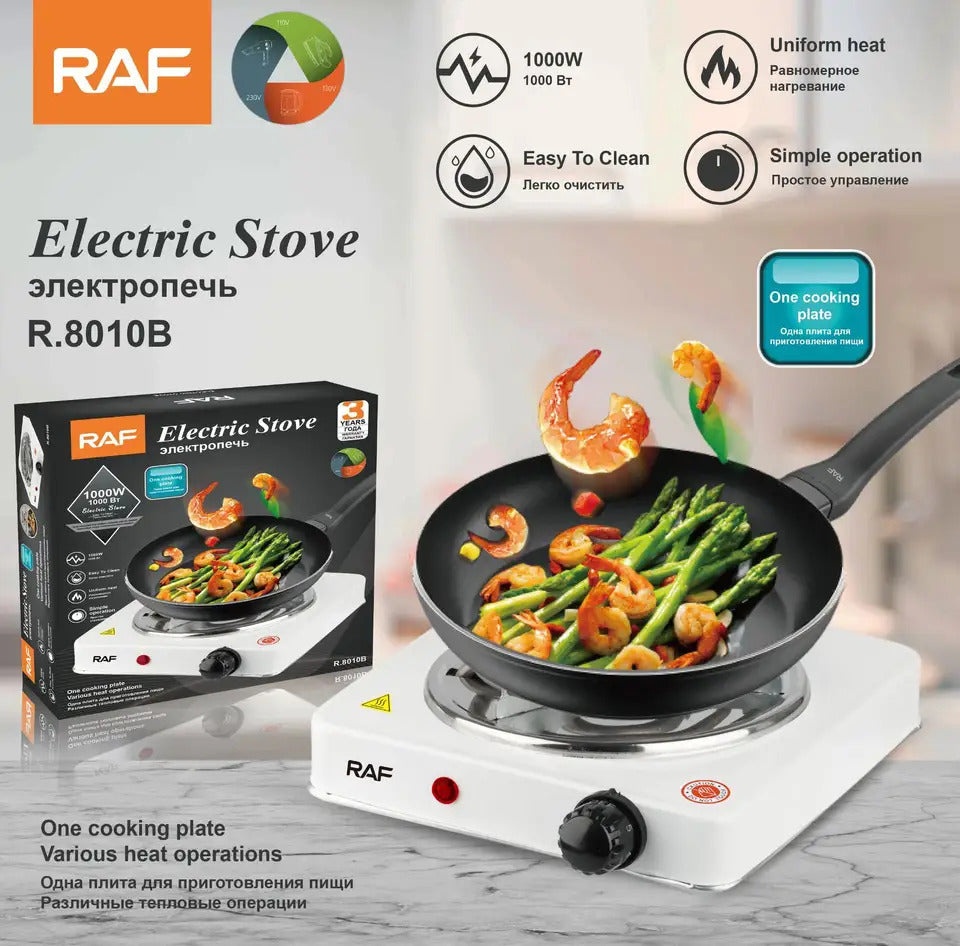
SurtiWala.pk™ - RAF Electric Stove Single Hot Plate (Electric CHULA) - R8010A
RAF Electric Stove Single Hot Plate - R8010A RAF Branded Electric Cooking Stove Heavy Duty Hot Plate model R8010A Portable Lightweight Electric Chula No Ga_s - No Problem to cook food now Single Hot Plate / Heater / Burner Power: 1000 Watts, 220 volts AC Adjustable Temperature Knob (5 Levels) Easy to clean (Non-stick coating) Composite Fast Heat Conduction Stove Auto Thermostat ; One cooking Hot Plate Material: Stainless Steel ; Anti scalding handle Uniform heat ; Over heating protection Various heating operations Simple operation (Manual Operating mode) Color: White / etc. (sent as per availability) Size (LxWxH): approx. 21 x 21 x 5 cm / 8.5 x 8.5 x 2 inches INSTRUCTIONS Read And Follow All The Instructions In This "Use And Care" Even If You Feel You Are Familiar With The Product, And Find A Place To Keep It Handy For Future Reference. 1. The first time use there may be a small amount of smoke discharge, because the furnace surface layer of protective film evaporation generated, this is a normal phenomenon. 2. Containers placed on the furnace must be flat bottomed, in line with the size of the electric heating plate. 3. Please note that larger size of utensils than this heating disc will affect the heating efficiency. 4. If the bottom of the vessel is not smooth, it will not be used. 5. The indicator light will switch off when the furnace reaches the temperature you set. 6. When the temperature is lower than what you set, the light will be bright. HOW TO CARE Disconnect The Hot Plate From The Power Outlet. Do Not Immerse The Hot Plate In Any Liquid. Do Not Allow The Cord To Touch Any Hot Surfaces Of The Hot Plate. Clear The Painted Surface With A Damp Soft Cloth And Mild Household Cleaning Powder. Baked On Marks On The Circular Hot Plate Can Be Removed With A Household Cleaning Powder. Turn The Unit On For A Moment To Dry After Clearing. Commercially Available Hot Plate Cleaners Are Recommended To Preserve The Natural Finish Of The Hot Plate. IMPORTANT SAFEGUARDS 1. Always Operate The Product From A Power Source Of The Same Voltage, Frequency And Rating As Indicated On The Product Identification Plate. 2. Close Supervision Is Necessary When The Product Is Used By Or Near Children Or Invalids 3. Do Not Allow Children To Use It As A Toy. 4. Do Not Operate Any Product With A Damaged Cord Or Plug, Or After The Product Malfunctions. Or Is Dropped Or Appears Damaged In Any Way. Get it Inspected, Repaired Or Replaced To Reduce The Risk Of Electric Shock. 5. Do Not Immerse Or Expose The Product Or Flexible Cord To Rain, Moisture Or Any Liquid Other Than Those Necessary For Correct Operation Of The Product. 6. This Product Should Not Be Used In The Immediate Vicinity Of Water such As Bathtub, Washbowls, Swimming Pool etc., Where The Likelihood Of Immersion Or Splashing Could Occur.
Brand: SurtiWala.pk
Category: Home & Garden > Kitchen & Dining > Kitchen Appliances > Hot Plates